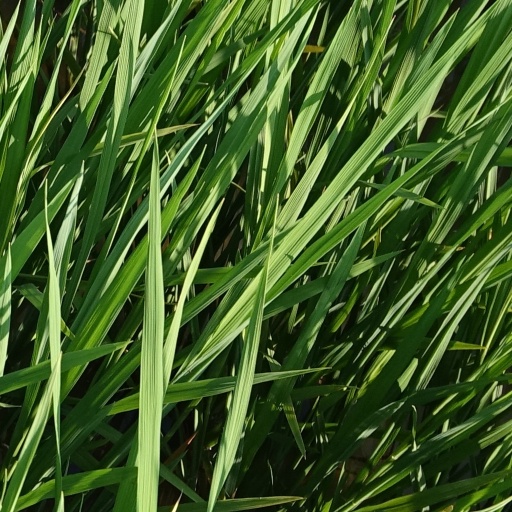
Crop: rice